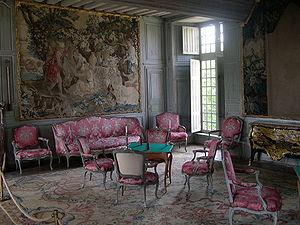
Commode, canapé en corbeille, fauteuils à la reine et en cabriolet et table de jeu carrée, l'ensemble de style Louis XV, tapisserie l'Enfance de Jupiter et tapis de pied, Château de Talcy (Loir-et-Cher), Grand Salon
Le style Louis XV est initialement un style caractéristique de sièges, qui a ensuite influencé tous les arts de son époque.
Le château de Talcy est un château Renaissance situé dans la ville du même nom. Il est géré par le centre des monuments nationaux.